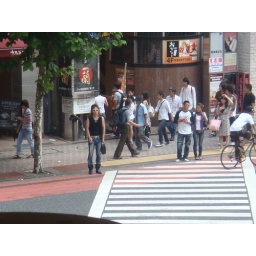
A potential rock star contemplates crossing the street. Candid street shot taken from the second floor in Shibuya, Tokyo-Itchome